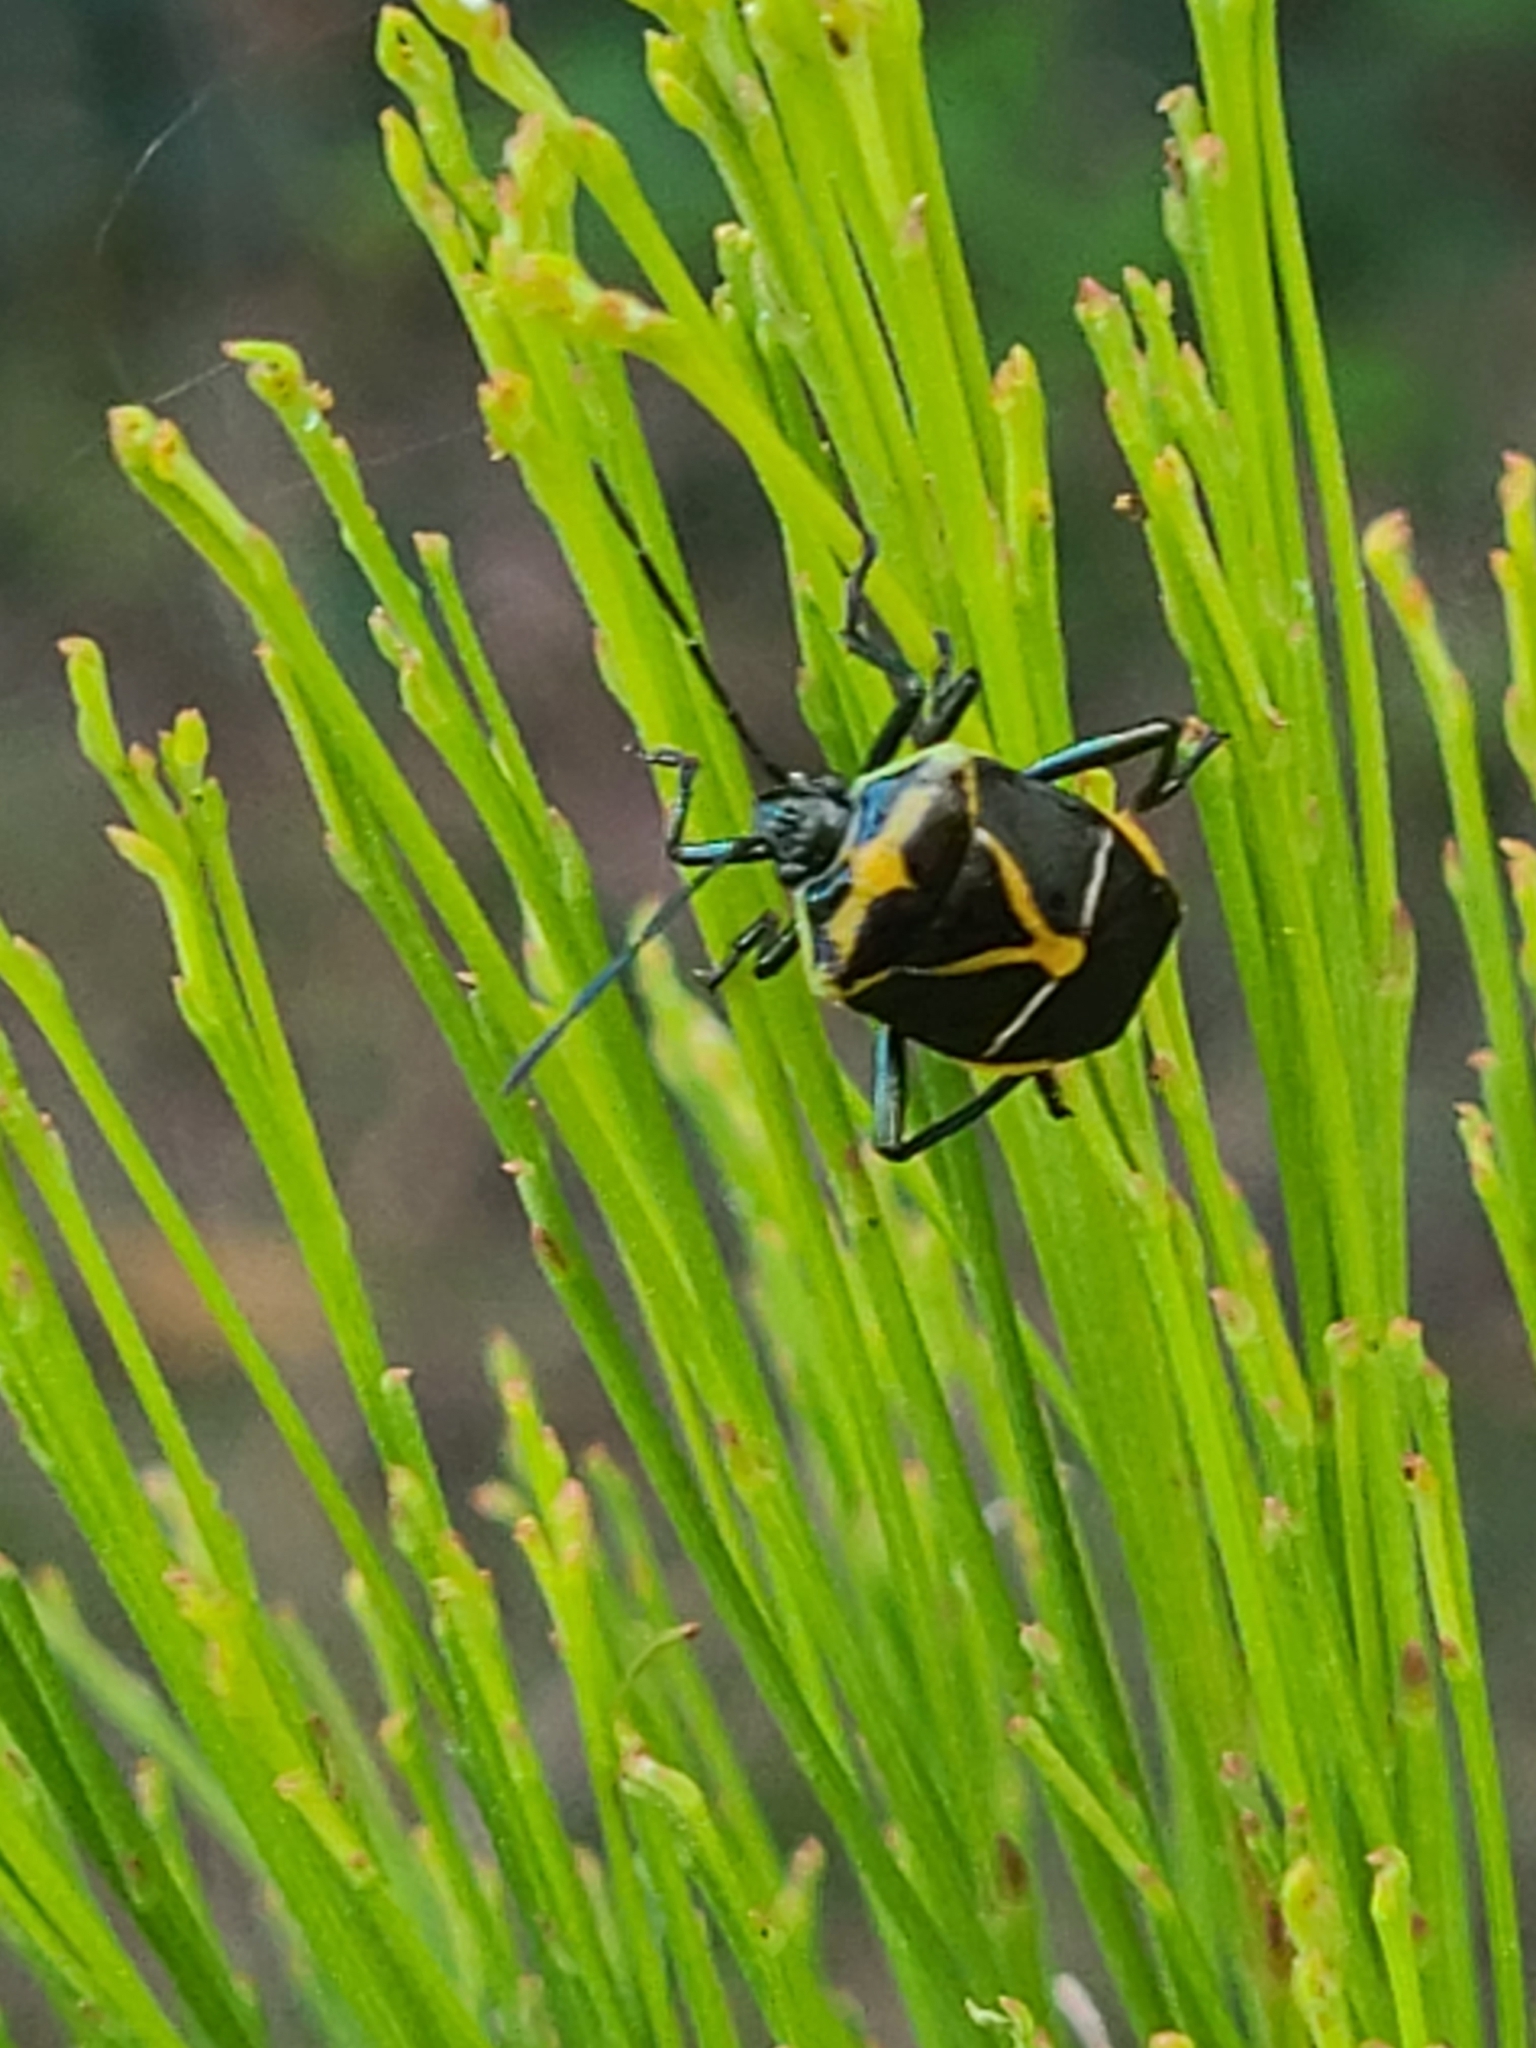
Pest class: stink_bug